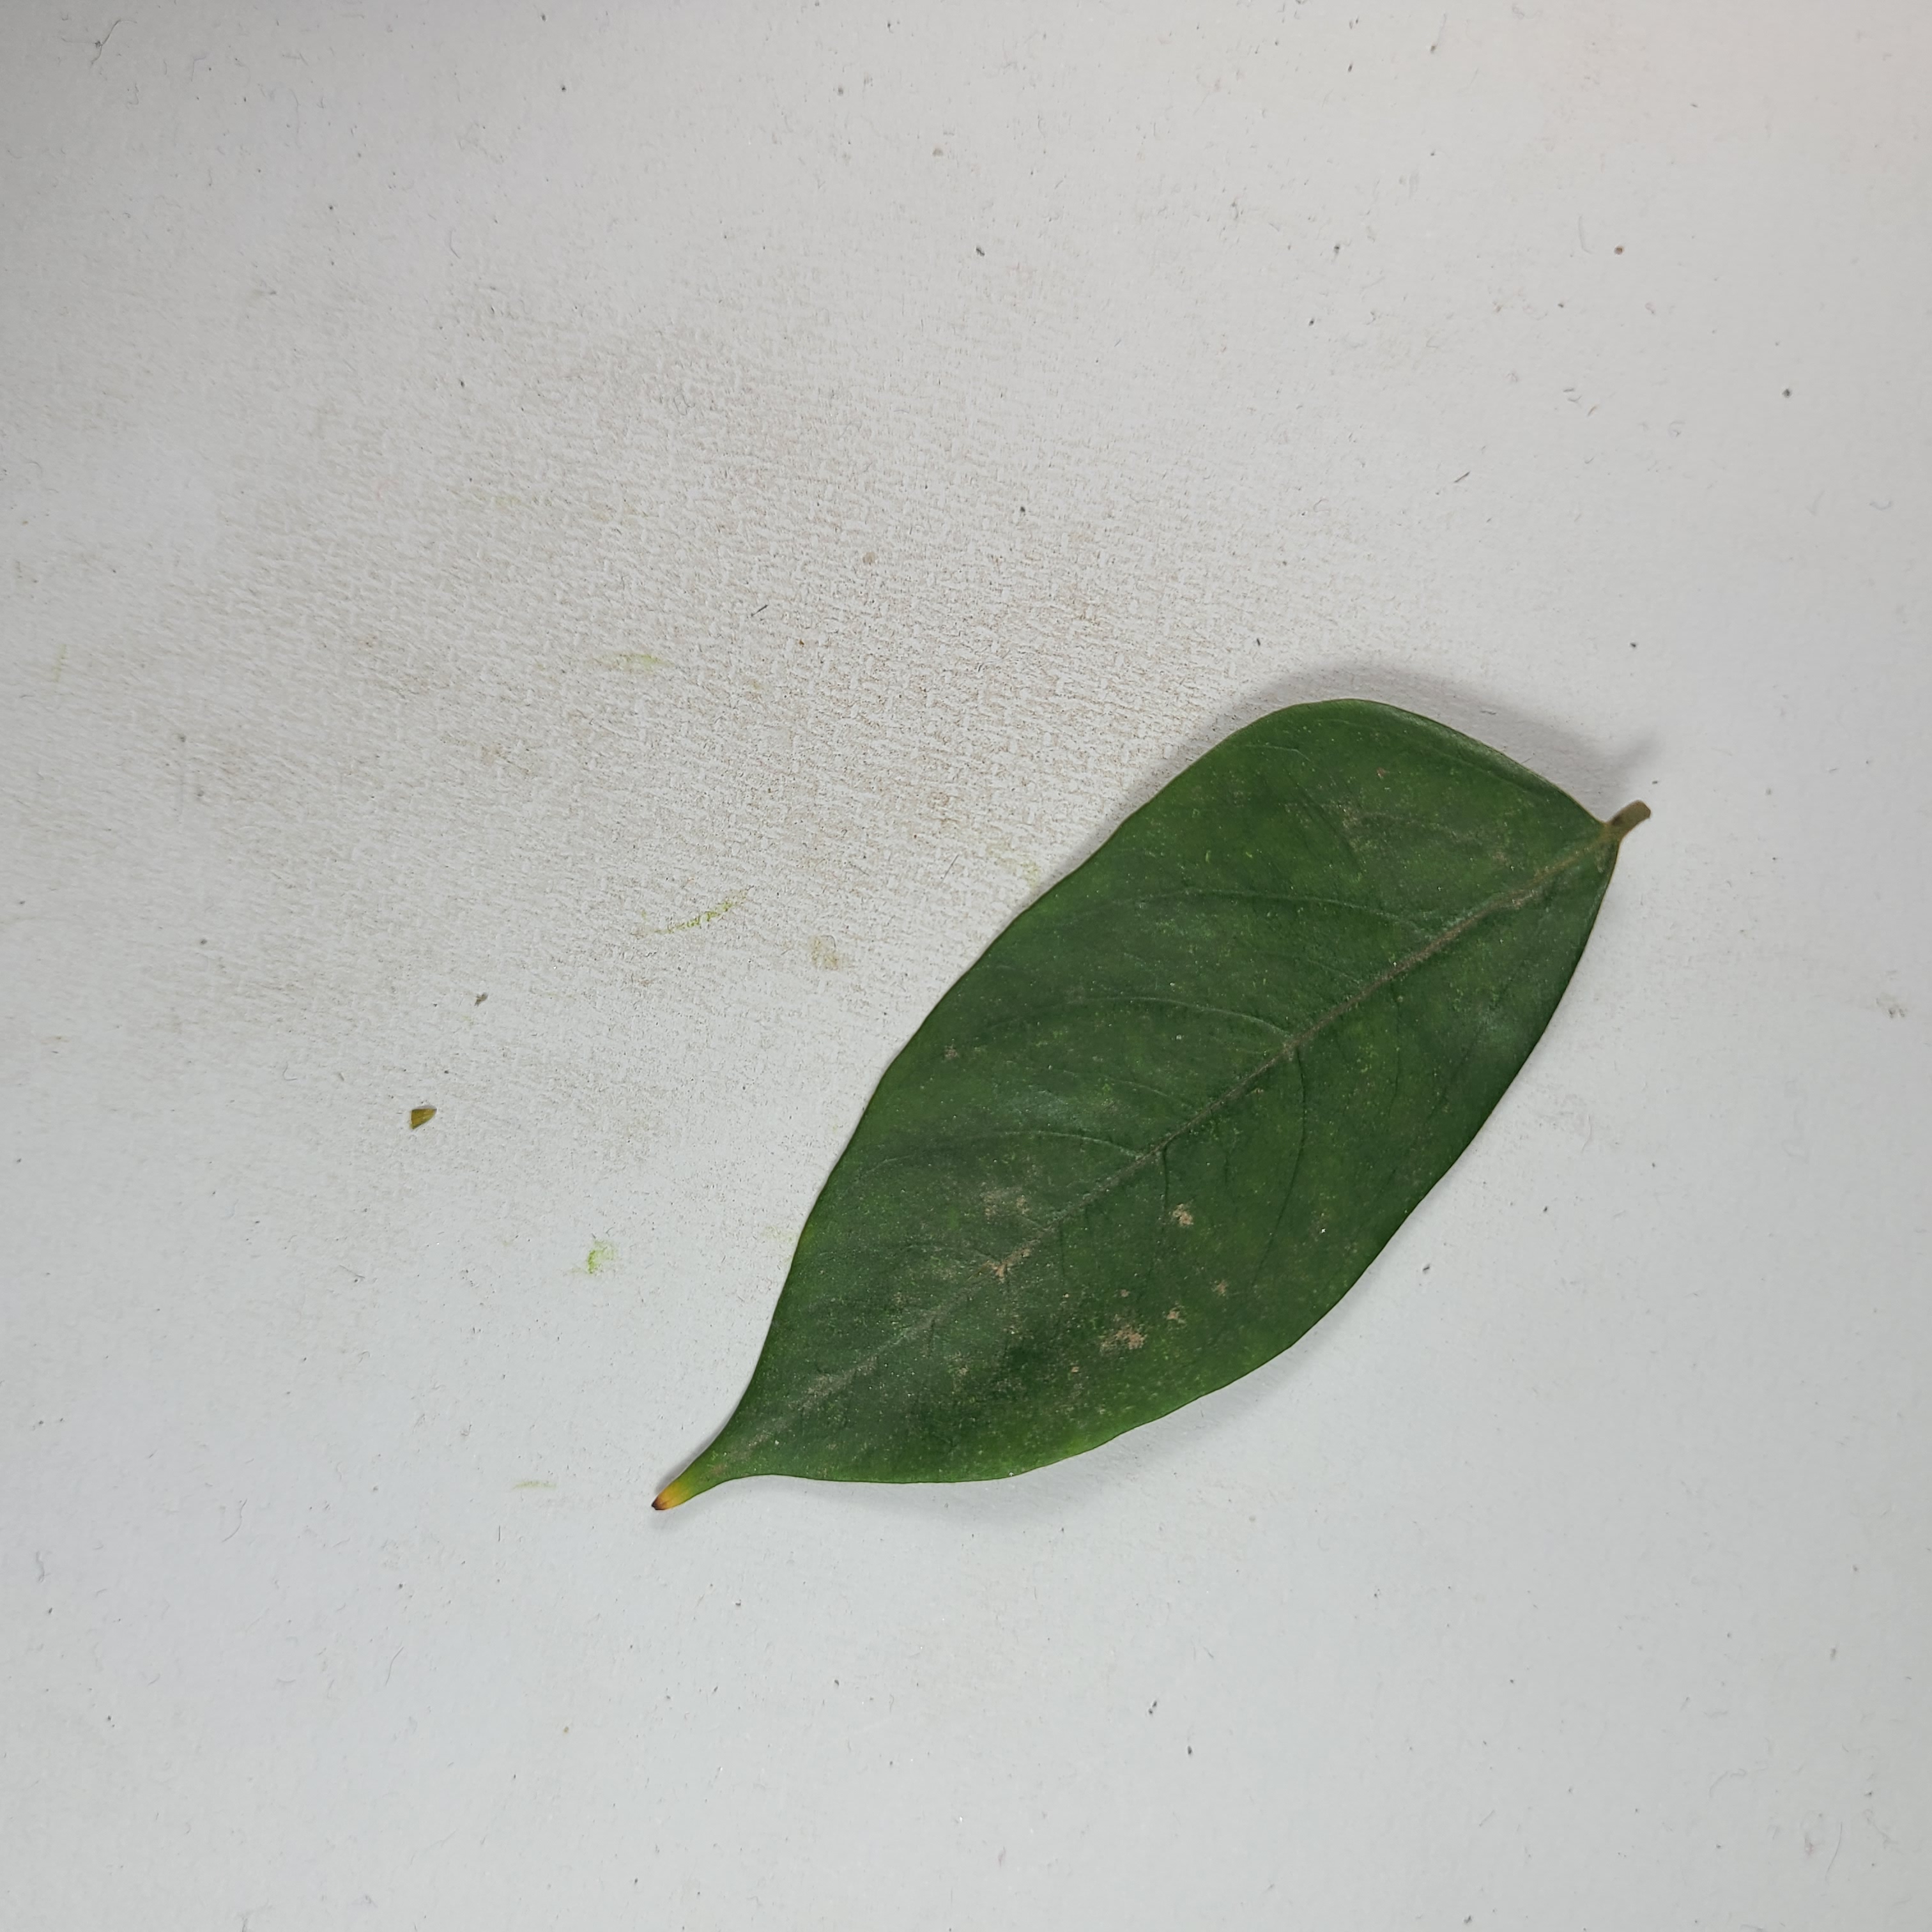
Label: Healthy Leaves